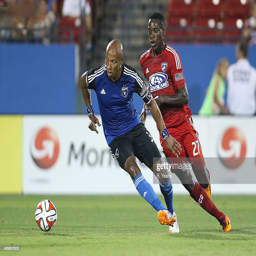
# pushes the ball up field as soccer player # pursues .